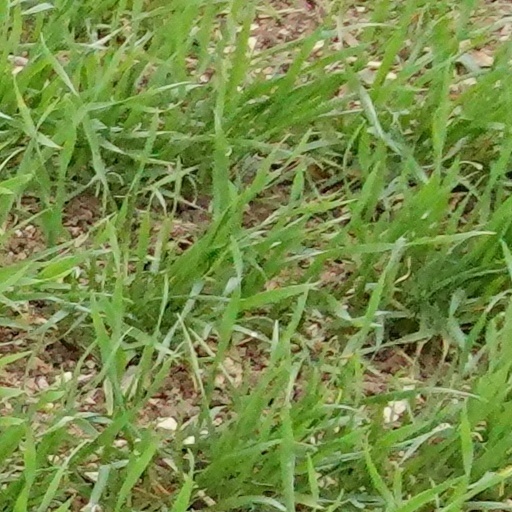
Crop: wheat